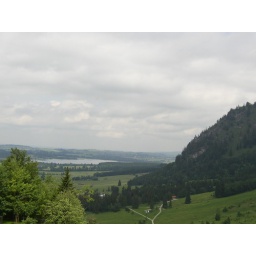
If I remember correctly, that lake in the distance is artificial, according to our castle guide